Answer in natural language. Which object is closer to Window, simple wooden bench or Doorway? Choose between the following options: Doorway or simple wooden bench
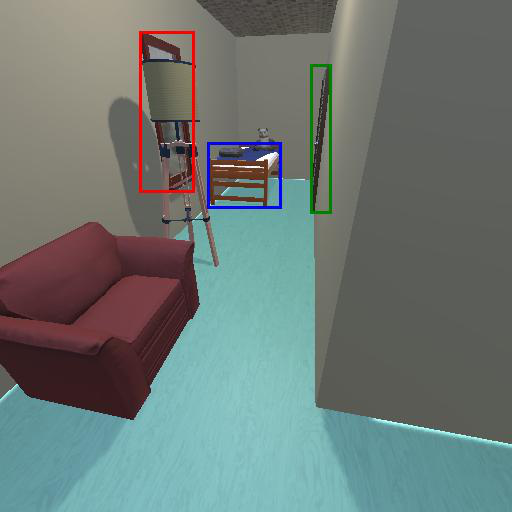
<answer>simple wooden bench</answer>